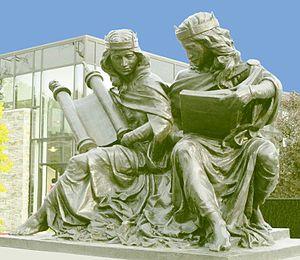
La théologie des deux alliances, ou théologie de la double alliance, est une doctrine de la théologie chrétienne, et plus particulièrement de l'Église catholique, selon laquelle Dieu n'a jamais rompu son alliance avec le peuple d'Israël. Par conséquent, l'Alliance de l'Ancien Testament demeure valide en ce qui concerne le judaïsme : il n'y a pas lieu, pour les chrétiens, de chercher à convertir les juifs à la religion de Jésus-Christ. En termes d'eschatologie, la doctrine des deux alliances implique que la Bible, à la fois juive et chrétienne, offre deux voies d'accès au salut.
Nostra Ætate est la déclaration du concile Vatican II sur les relations de l'Église catholique avec les religions non chrétiennes. Lors de la troisième session du concile, elle est approuvée par 2 221 voix contre 88. Elle est immédiatement promulguée, le 28 octobre 1965, par le pape Paul VI. « Nostra Ætate » sont les premiers mots du texte latin ; ils signifient « À notre époque ».
Ecclesia et Synagoga est une double allégorie fréquente dans l'art chrétien du Moyen Âge. Deux femmes sont représentées, l'une et l'autre jeunes et belles. Ecclesia symbolise le christianisme, et Synagoga le judaïsme, mais plus précisément son « aveuglement », puisque, selon le point de vue chrétien, le peuple juif n'a pas su reconnaître la divinité de Jésus-Christ. L'Église catholique apparaît sous les traits d'une figure royale : la tête droite, coiffée d'une couronne, elle tient dans sa main un sceptre ou une hampe crucifère. À l'inverse, la Synagogue est tête nue, les cheveux défaits, les yeux couverts d'un bandeau ; elle tient une lance brisée et parfois sa main gauche laisse échapper les Tables de la Loi ou les rouleaux de la Torah.